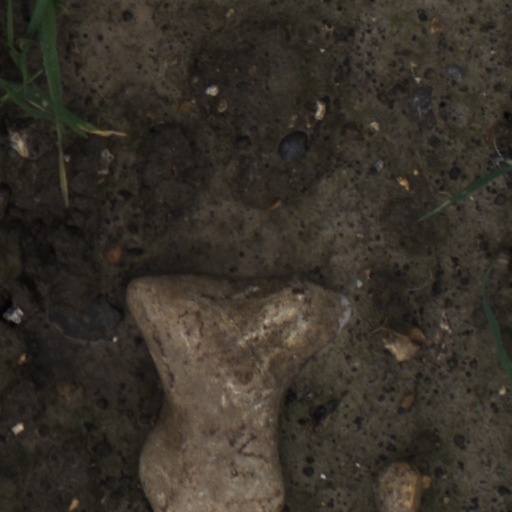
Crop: wheat